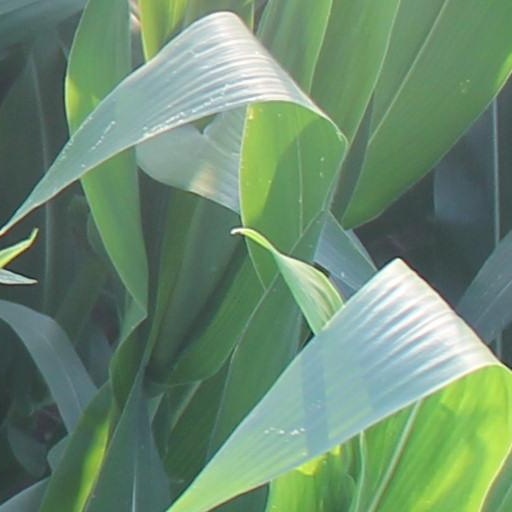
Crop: maize; corn